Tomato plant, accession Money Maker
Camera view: tilt-top (135 deg); turntable rotation: 330 degrees
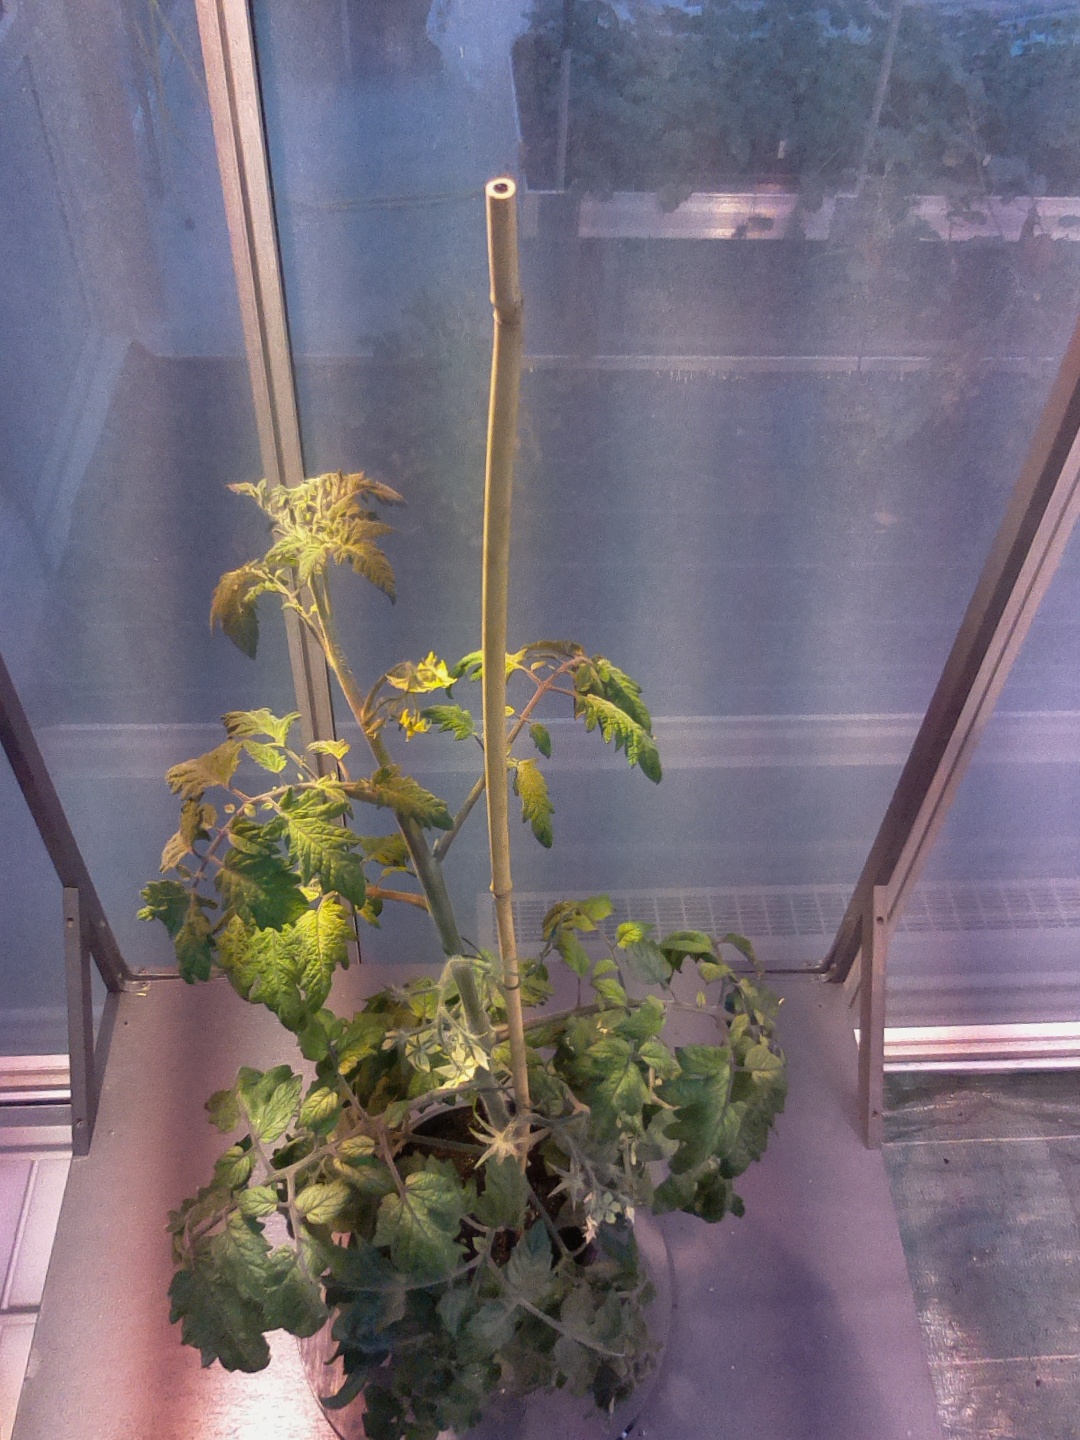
BBCH growth stage 71: 10%-20% of final fruit size